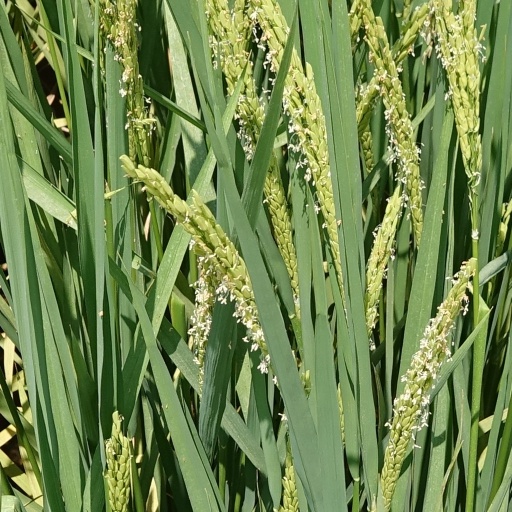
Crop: rice